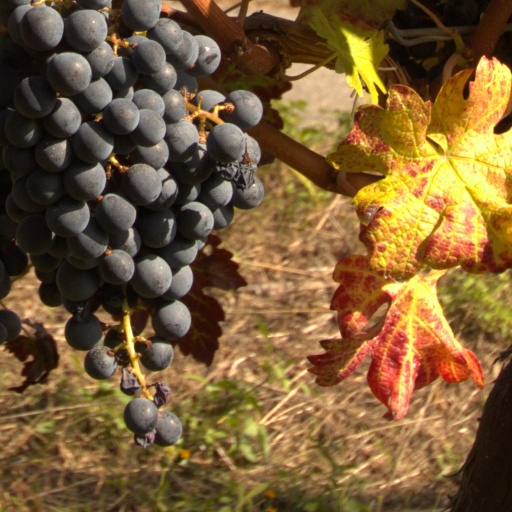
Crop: grape